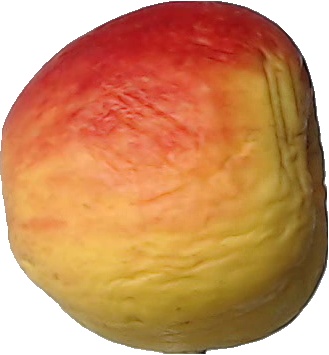
Label: apple_red_yellow_1